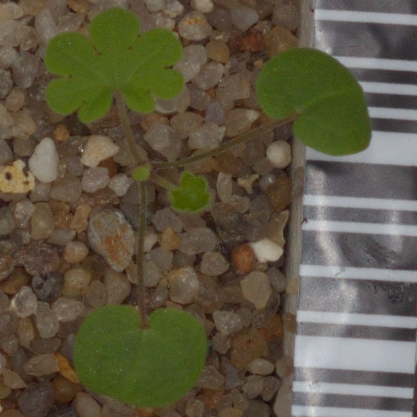
Label: smallflowered_cranesbill